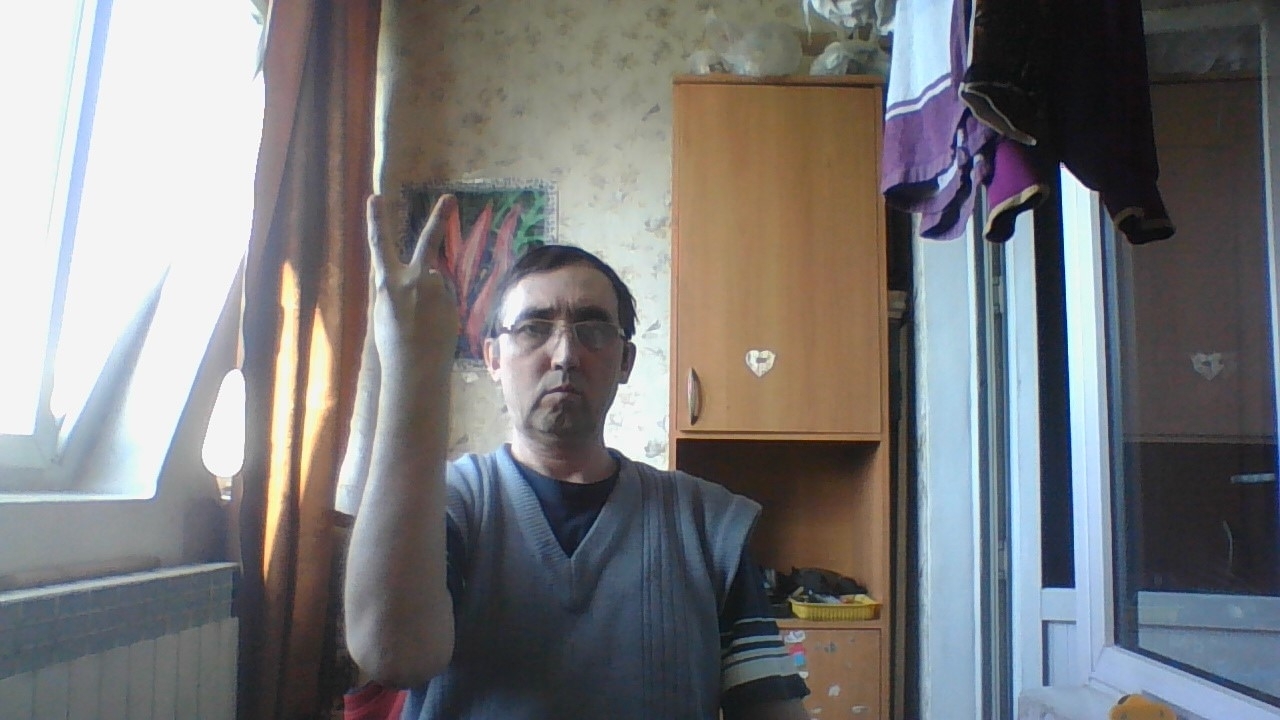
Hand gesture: peace_inverted